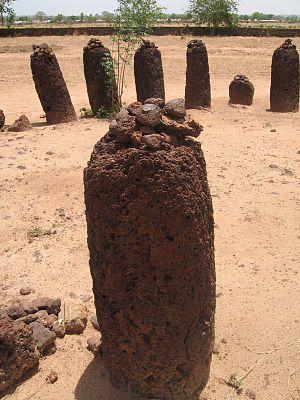
Le mégalithisme est un phénomène complexe, présent dans de nombreuses régions du monde, de la fin de la Préhistoire à nos jours. Le terme désigne une forme d'architecture néolithique consistant à ériger des mégalithes, la période au cours de laquelle ces édifices ont été érigés et leur étude scientifique par les archéologues qui tentent d'en comprendre le sens. Le mégalithisme a notamment revêtu une importance particulière en Europe pour les peuples du Néolithique.